Schönenbuch

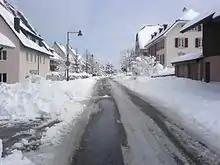
Basel street in Schönenbuch

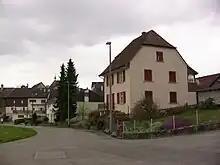
Houses in Schönenbuch

Schönenbuch has a population of . , 9.2% of the population are resident foreign nationals. Over the last 10 years (1997–2007) the population has changed at a rate of 24.9%.